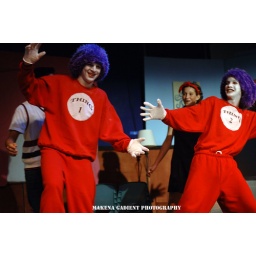
cat in the hat 11